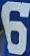
Number: 6